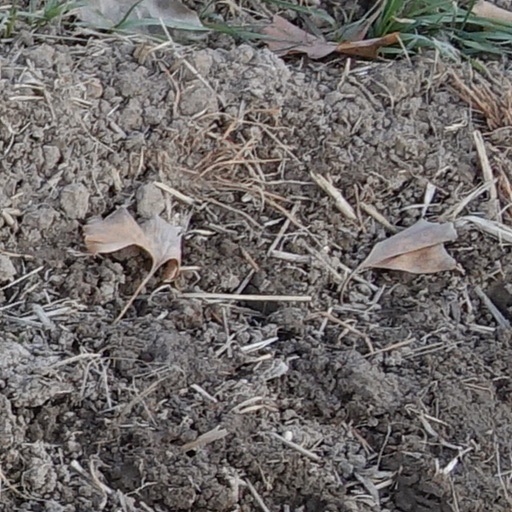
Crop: wheat